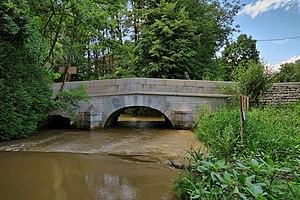
Le vieux pont sur le ruisseau de Tallans
Le Ruisseau de Tallans est un ruisseau qui coule dans les départements du Doubs et de la Haute-Saône. C'est un affluent de l'Ognon en rive gauche, donc un sous-affluent du Rhône par la Saône.
Avilley est une commune française située dans le département du Doubs, en région Bourgogne-Franche-Comté.